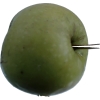
Label: Apple 12